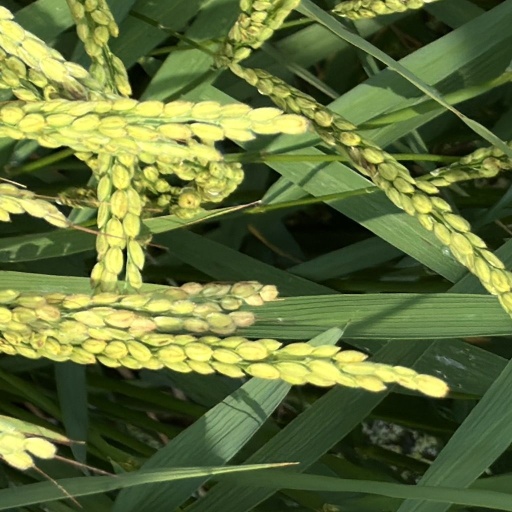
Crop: rice